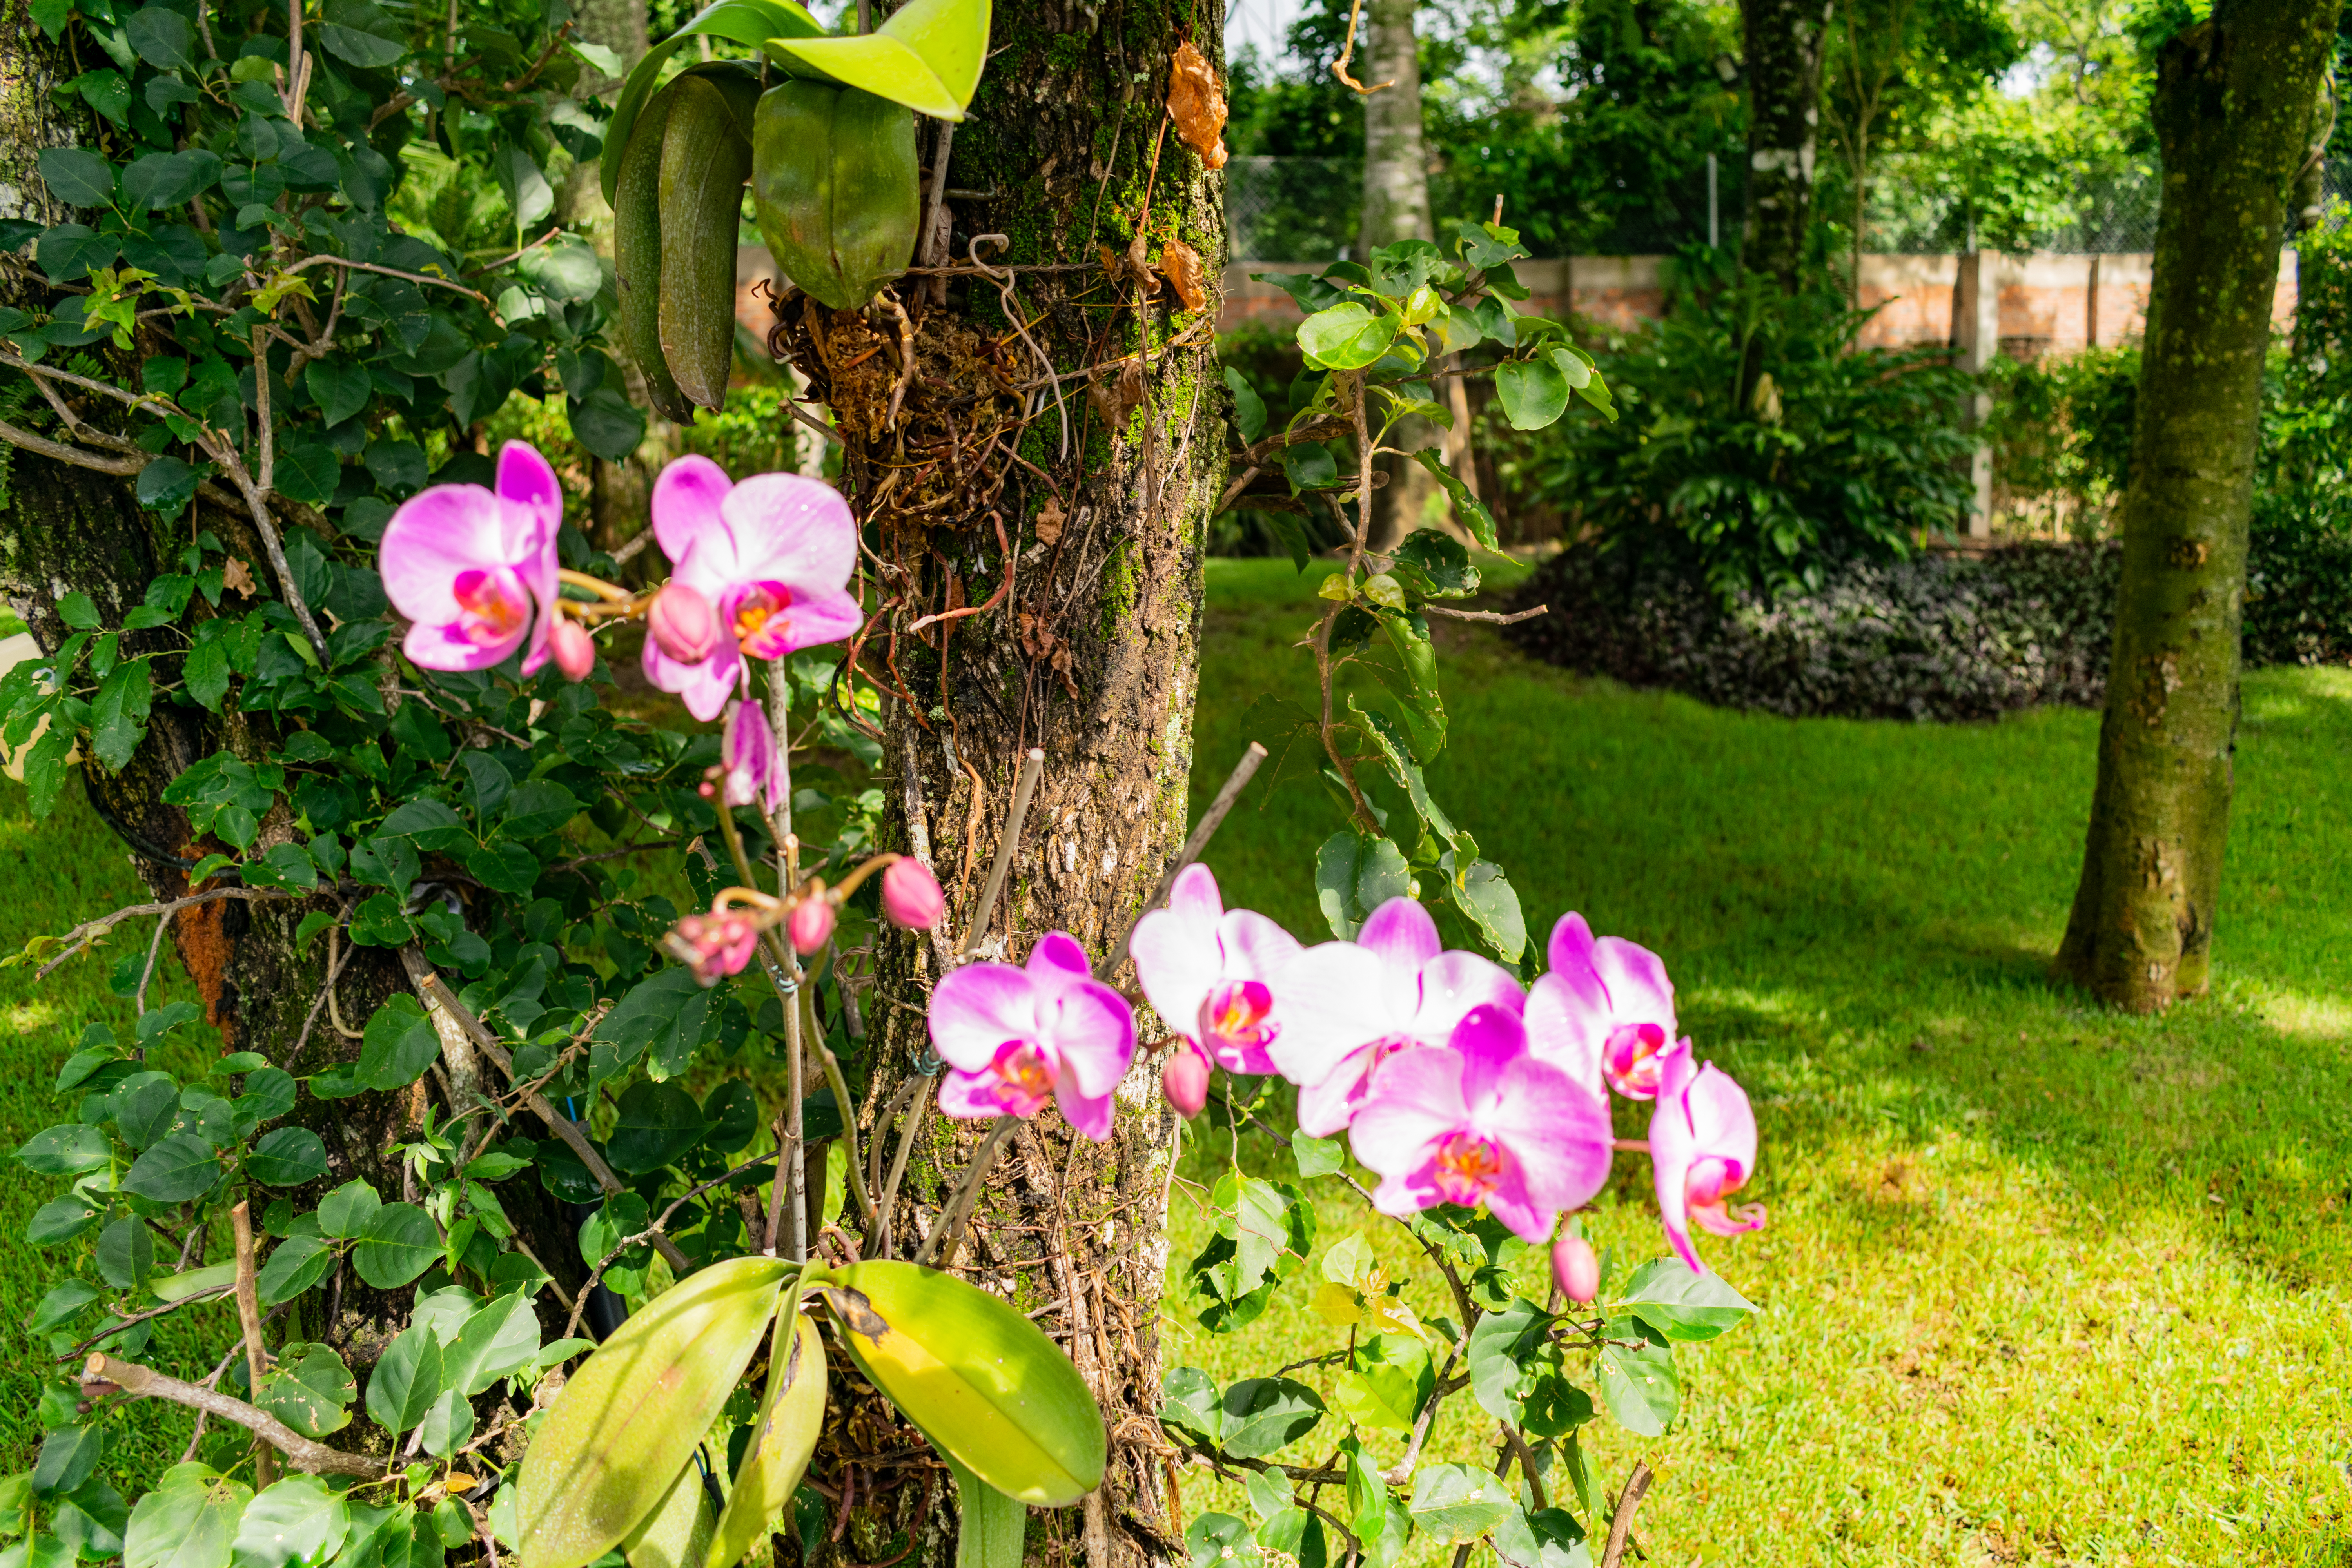
flower, plant, petal, terrestrial plant, vegetation, pink, tree, shrub, magenta, flowering plant, groundcover, herbaceous plant, annual plant, moth orchid, garden, perennial plant, landscape, orchids of the philippines, rose family, landscaping, cattleya, wildflower, sweet peas, orchid, plant stem, impatiens, four o clock family, rhododendron